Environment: real
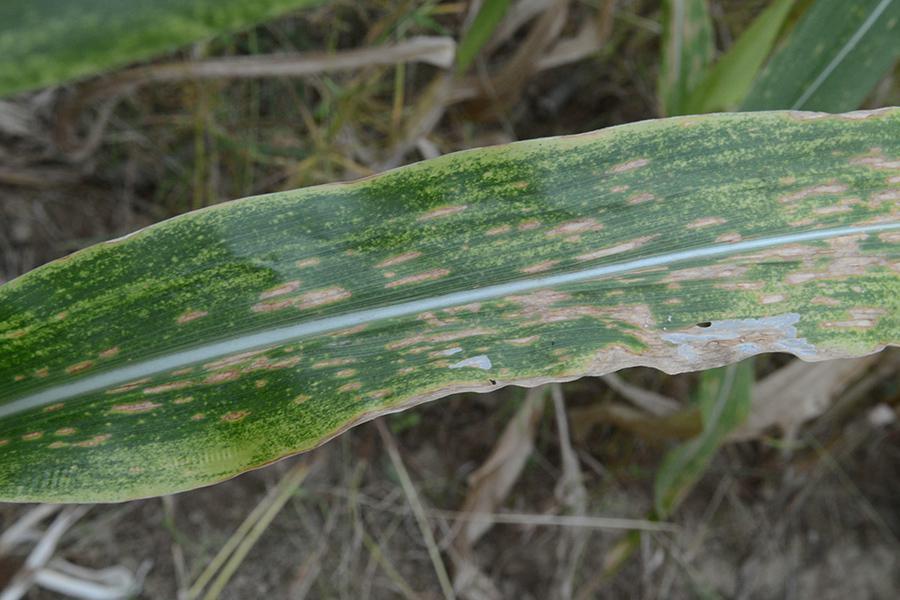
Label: gray_leaf_spot